Expo 86

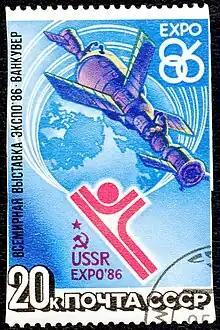
Expo 86 Stamp Issued by the Soviet Union

Many of the concerts were hosted by Red Robinson, Vancouver DJ. These concerts were held at the Open air Expo Theatre.